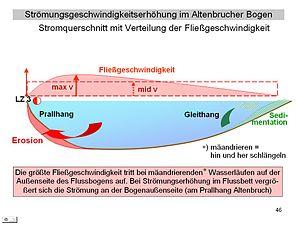
La rive concave ou berge concave est la berge située à l’extérieur d’un méandre et qui est érodée par le courant. La berge située à l’intérieur est nommée berge convexe. Le long de la berge convexe s’accumulent des dépôts de sédiments qui forment une barre de méandre. Ces termes sont utilisés pour décrire la formation et la dynamique d’évolution des méandres des cours d’eau. Les méandres sont des processus dynamiques qui évoluent au cours du temps. Les méandres se déplacent vers l’extérieur de leur courbe par l’érosion de la berge concave et l’accumulation de sédiments le long de la berge convexe. Il arrive également en raison de ce mouvement de migration des méandres que deux berges concaves se rencontrent et créent une coupure de méandre entraînant l’apparition d’un bras-mort.